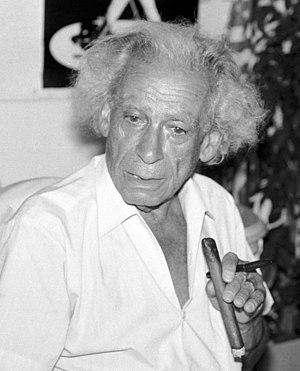
Un hôpital psychiatrique est un hôpital spécialisé dans le traitement de troubles mentaux sévères.
Sans espoir de retour est un film franco-portugais réalisé par Samuel Fuller, d'après un roman de David Goodis, sorti en 1989. C'est 22ᵉ et dernier film du réalisateur américain.
Samuel Fuller est un réalisateur, scénariste et écrivain américain, né le 12 août 1912 à Worcester et mort le 30 octobre 1997 à Hollywood.
La Maison de bambou est un film américain de 1955 de Samuel Fuller.
J'ai vécu l'enfer de Corée est un film américain réalisé par Samuel Fuller, sorti en 1951.